J.M.K.E.

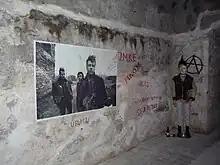
J.M.K.E. in the passages under a bastion near the Kiek in de Kök in Tallinn.

J.M.K.E. is an Estonian punk rock band, which formed in Tallinn on January 18, 1986.